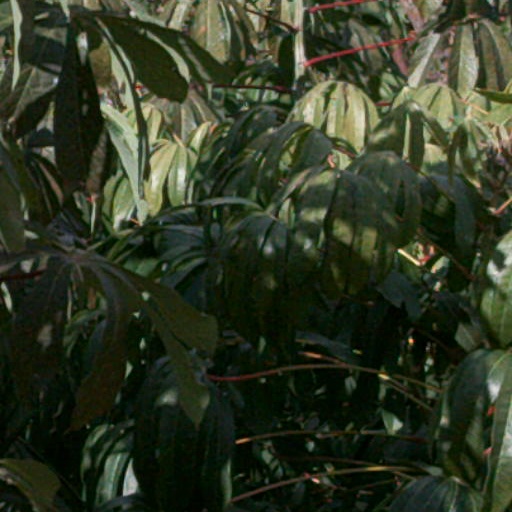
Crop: cassava